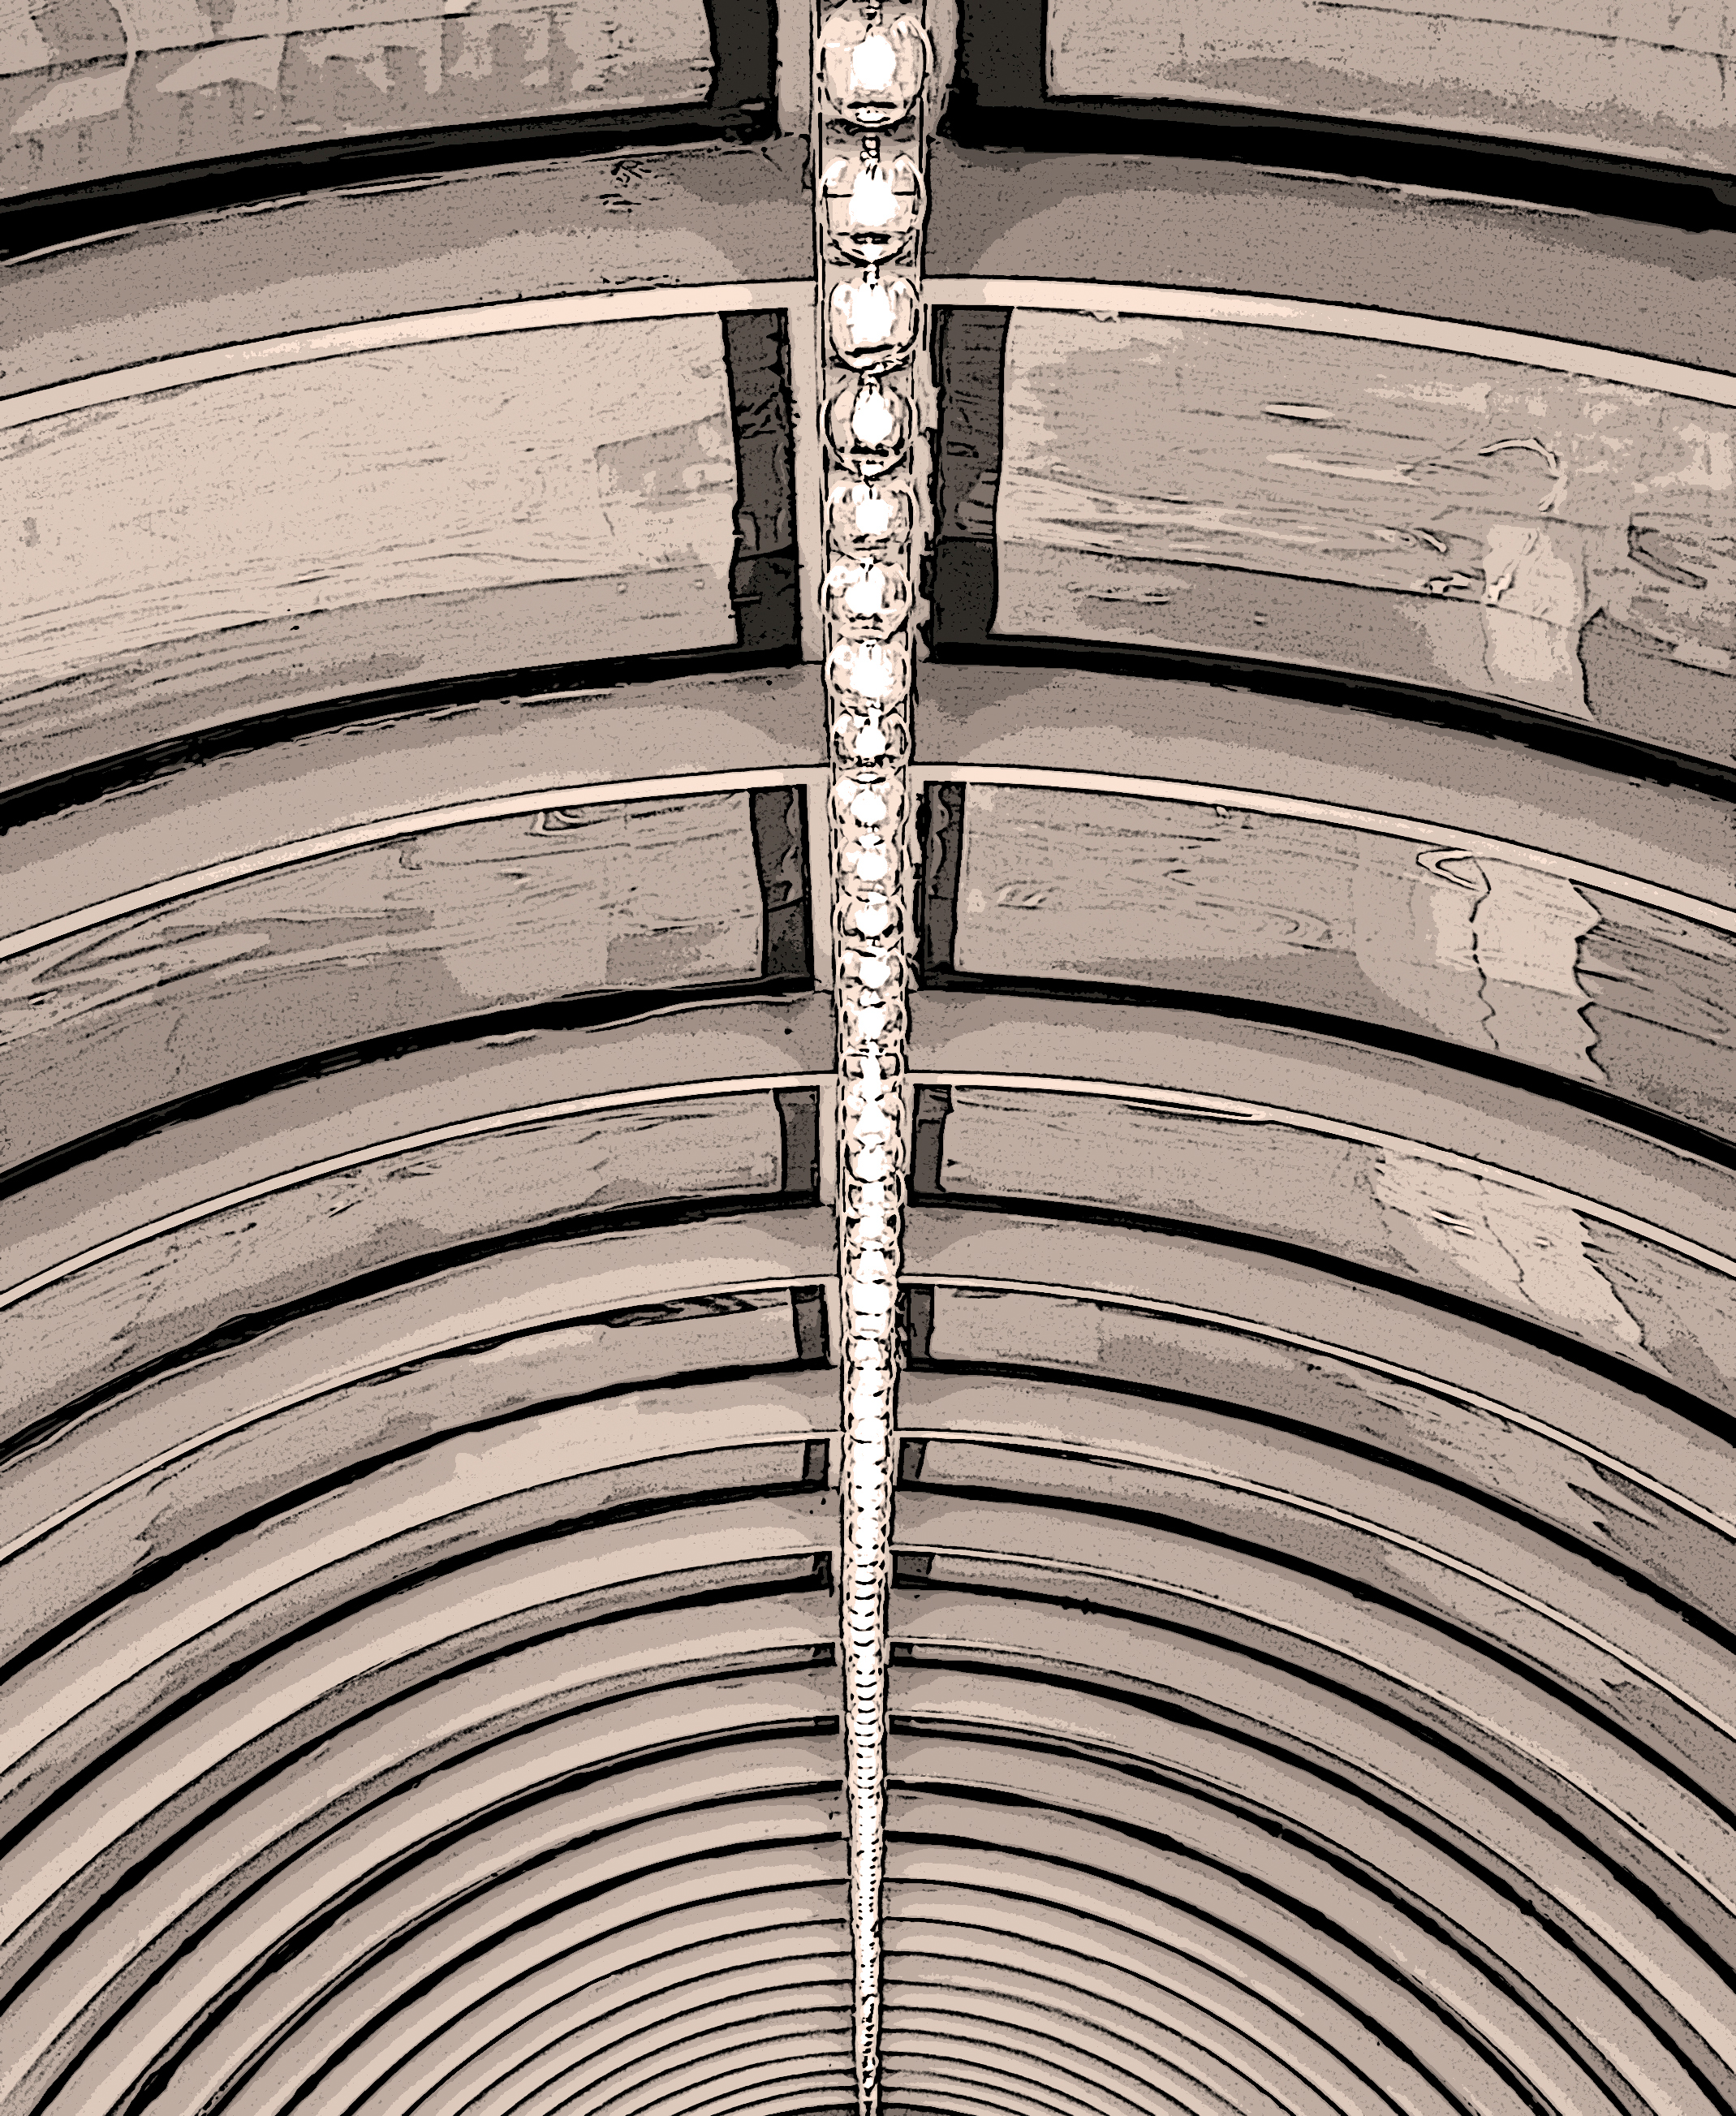
black and white, structure, wood, wheel, spiral, building, walkway, arch, line, geometric, column, monochrome, tire, circle, flickr, symmetry, shape, processed, architecturaldetail, flickrchallengegroup, atlanta, tread, altered, monochrome photography, man made object, outdoor structure, automotive tire